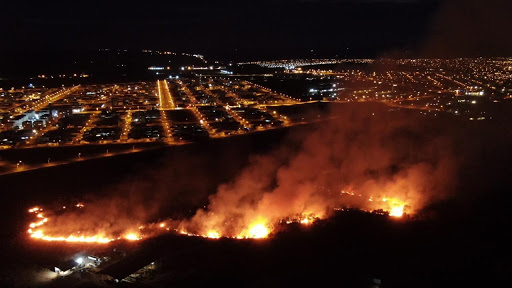
Fire: yes
Smoke: yes